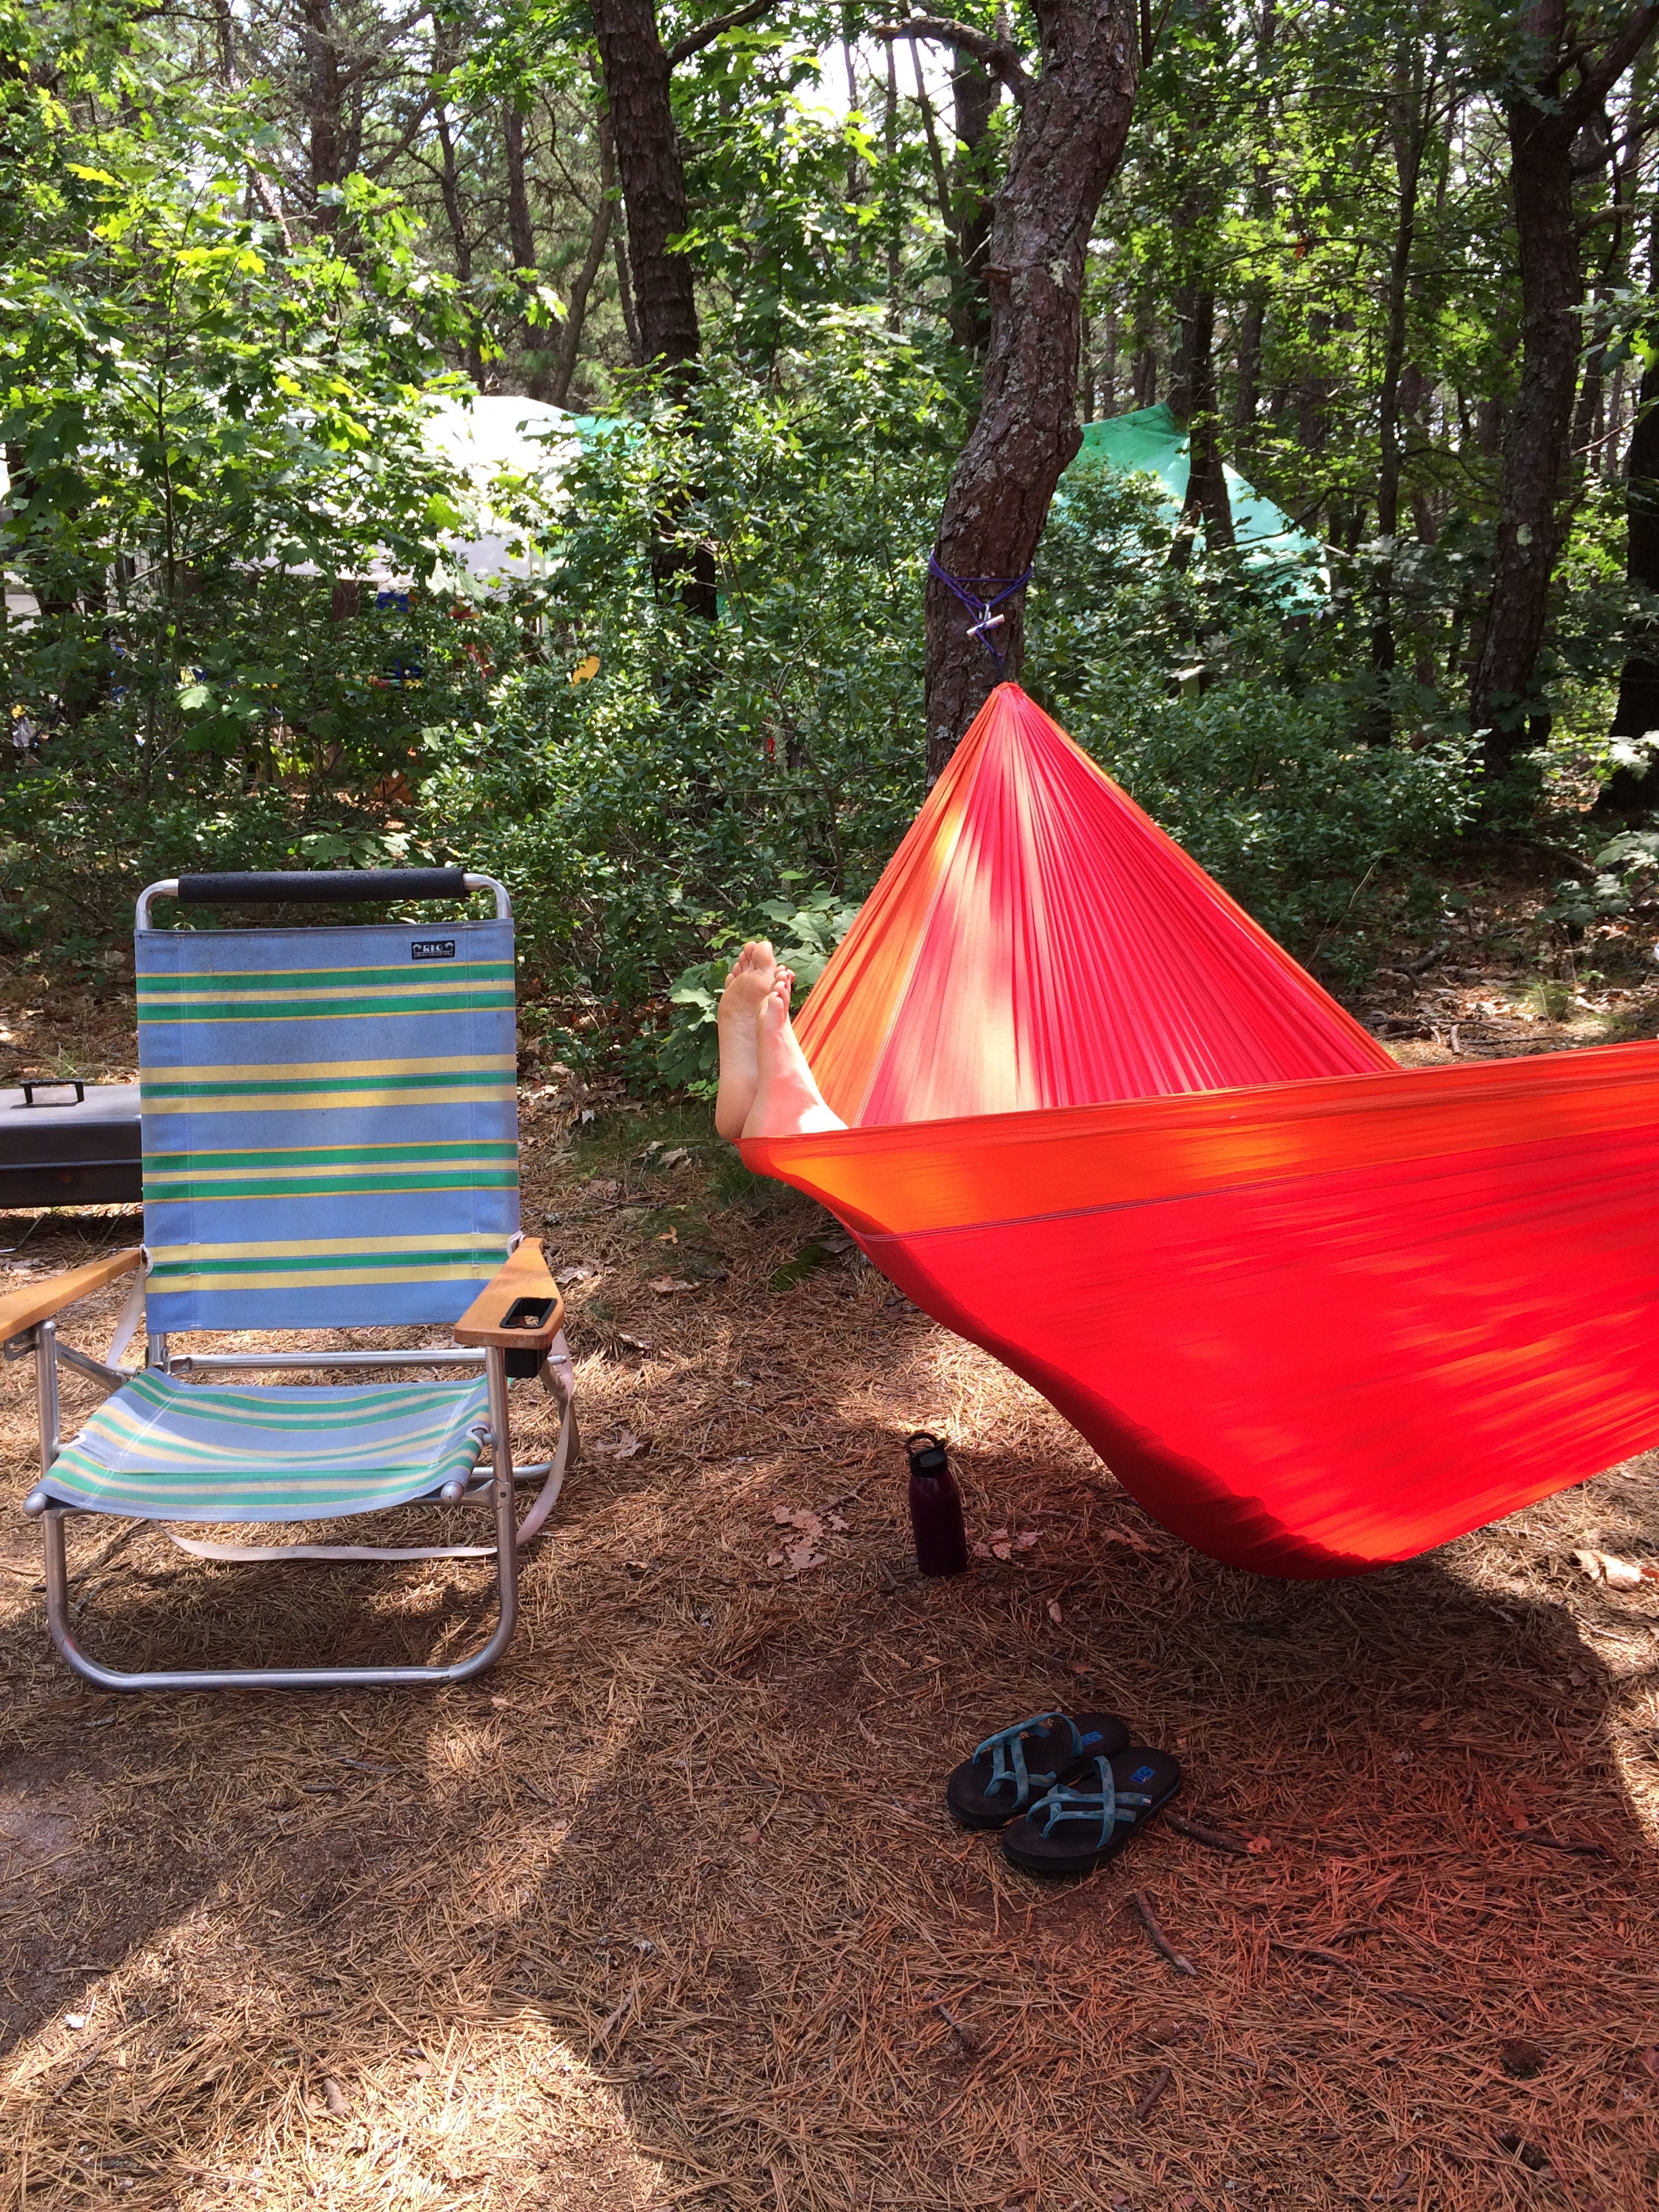
nature, outdoor, play, summer, vacation, relax, color, backyard, camping, leisure, hammock, relaxation, outdoor play equipment